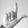
ASL letter: L